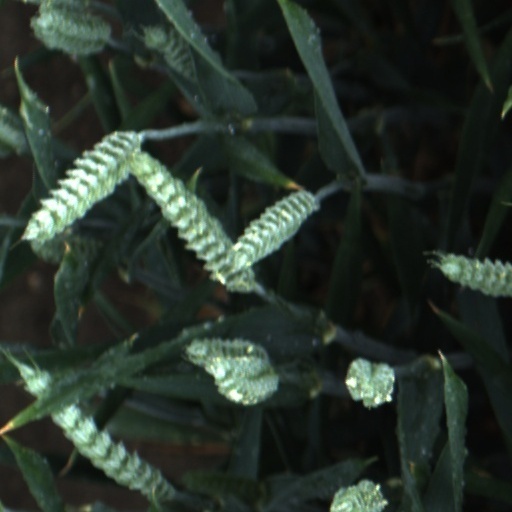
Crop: wheat